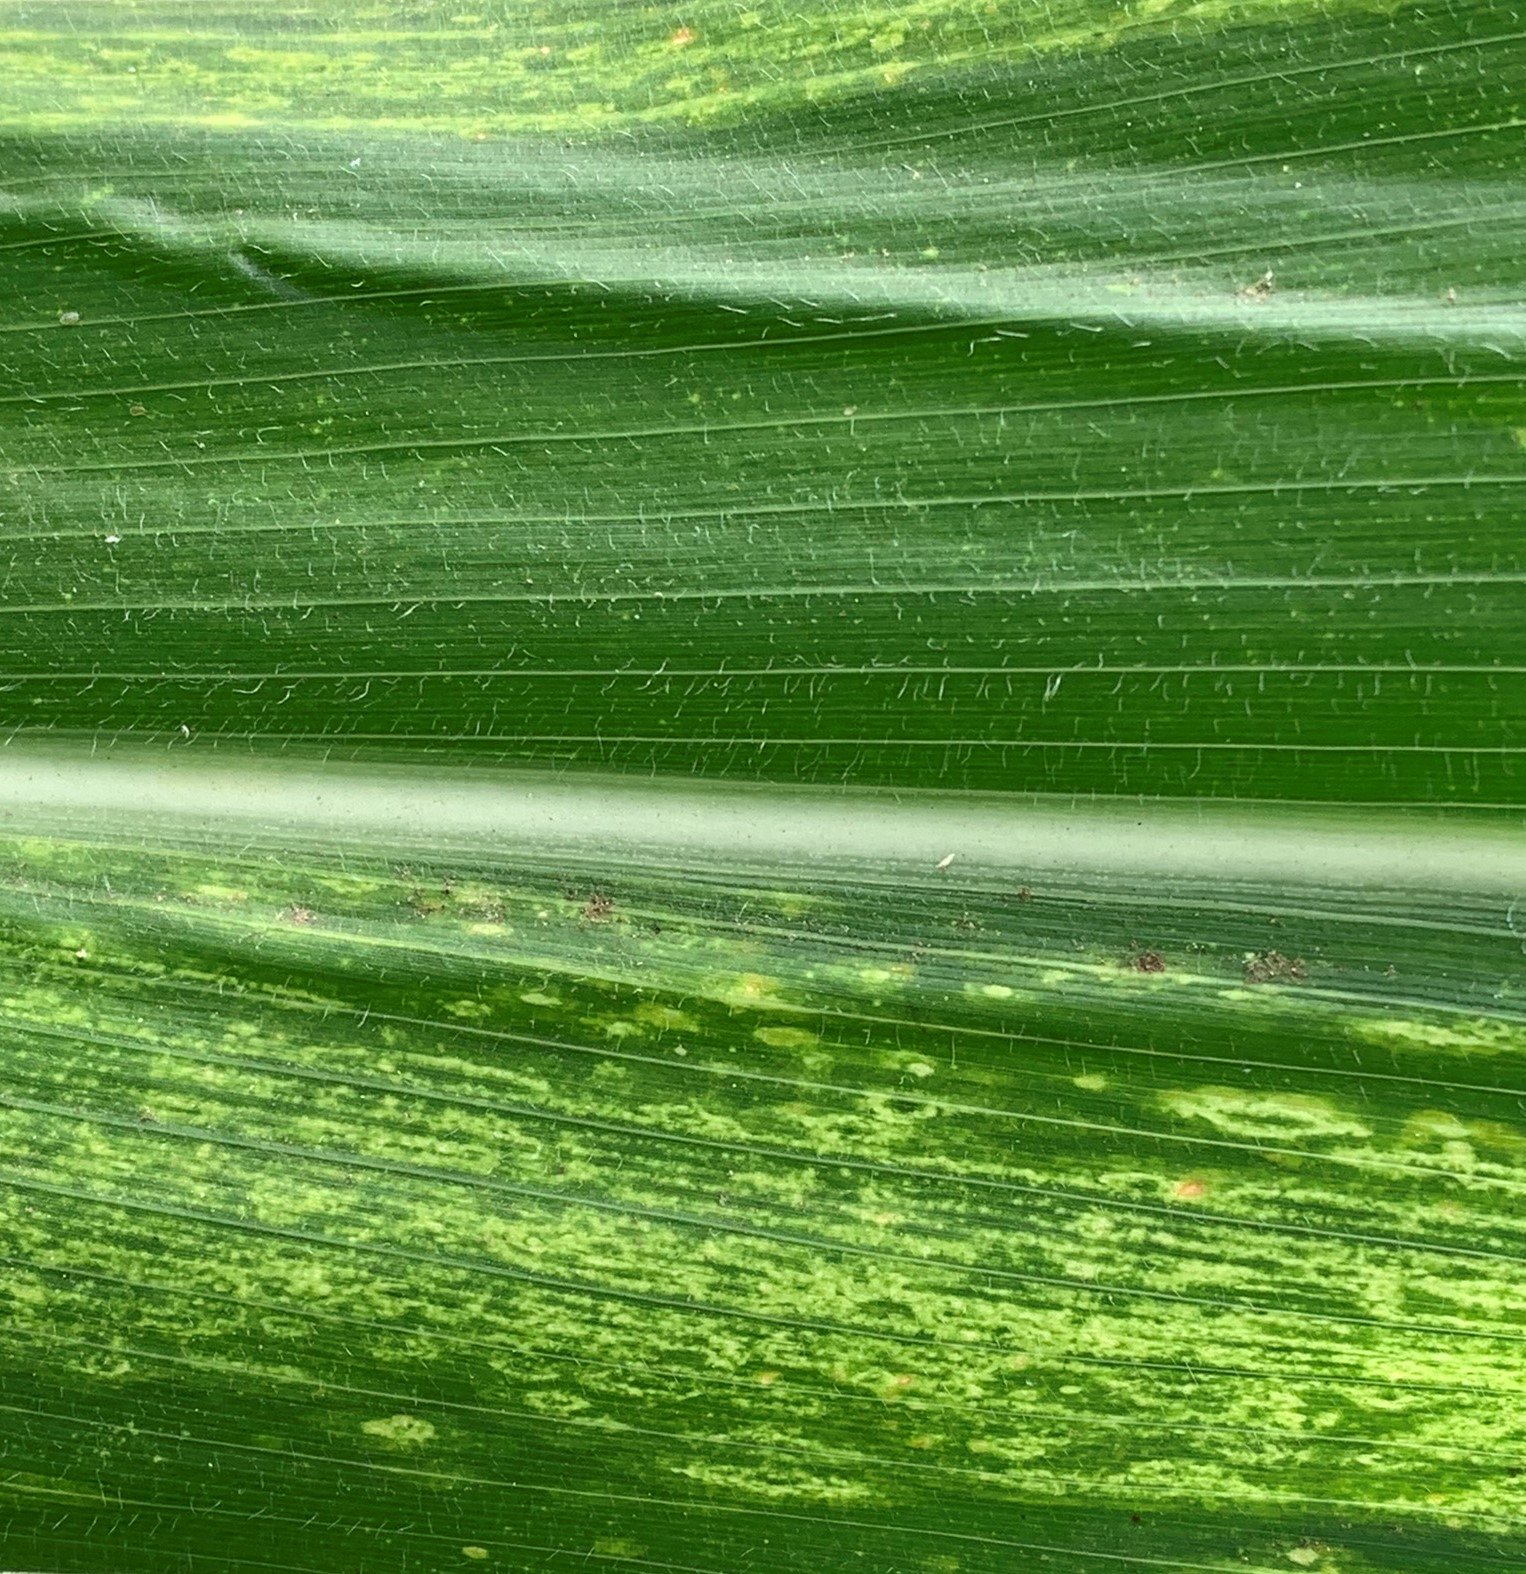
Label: MLN